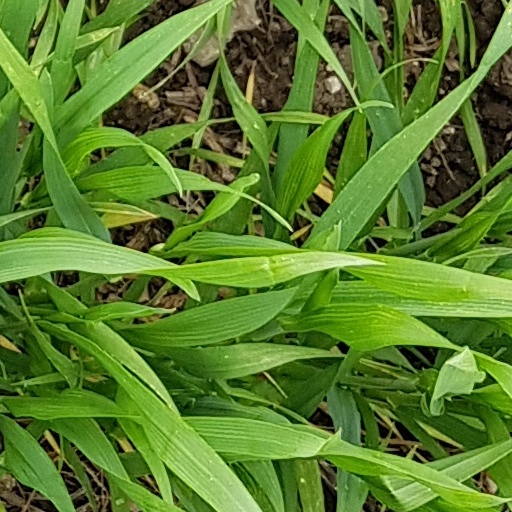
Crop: wheat